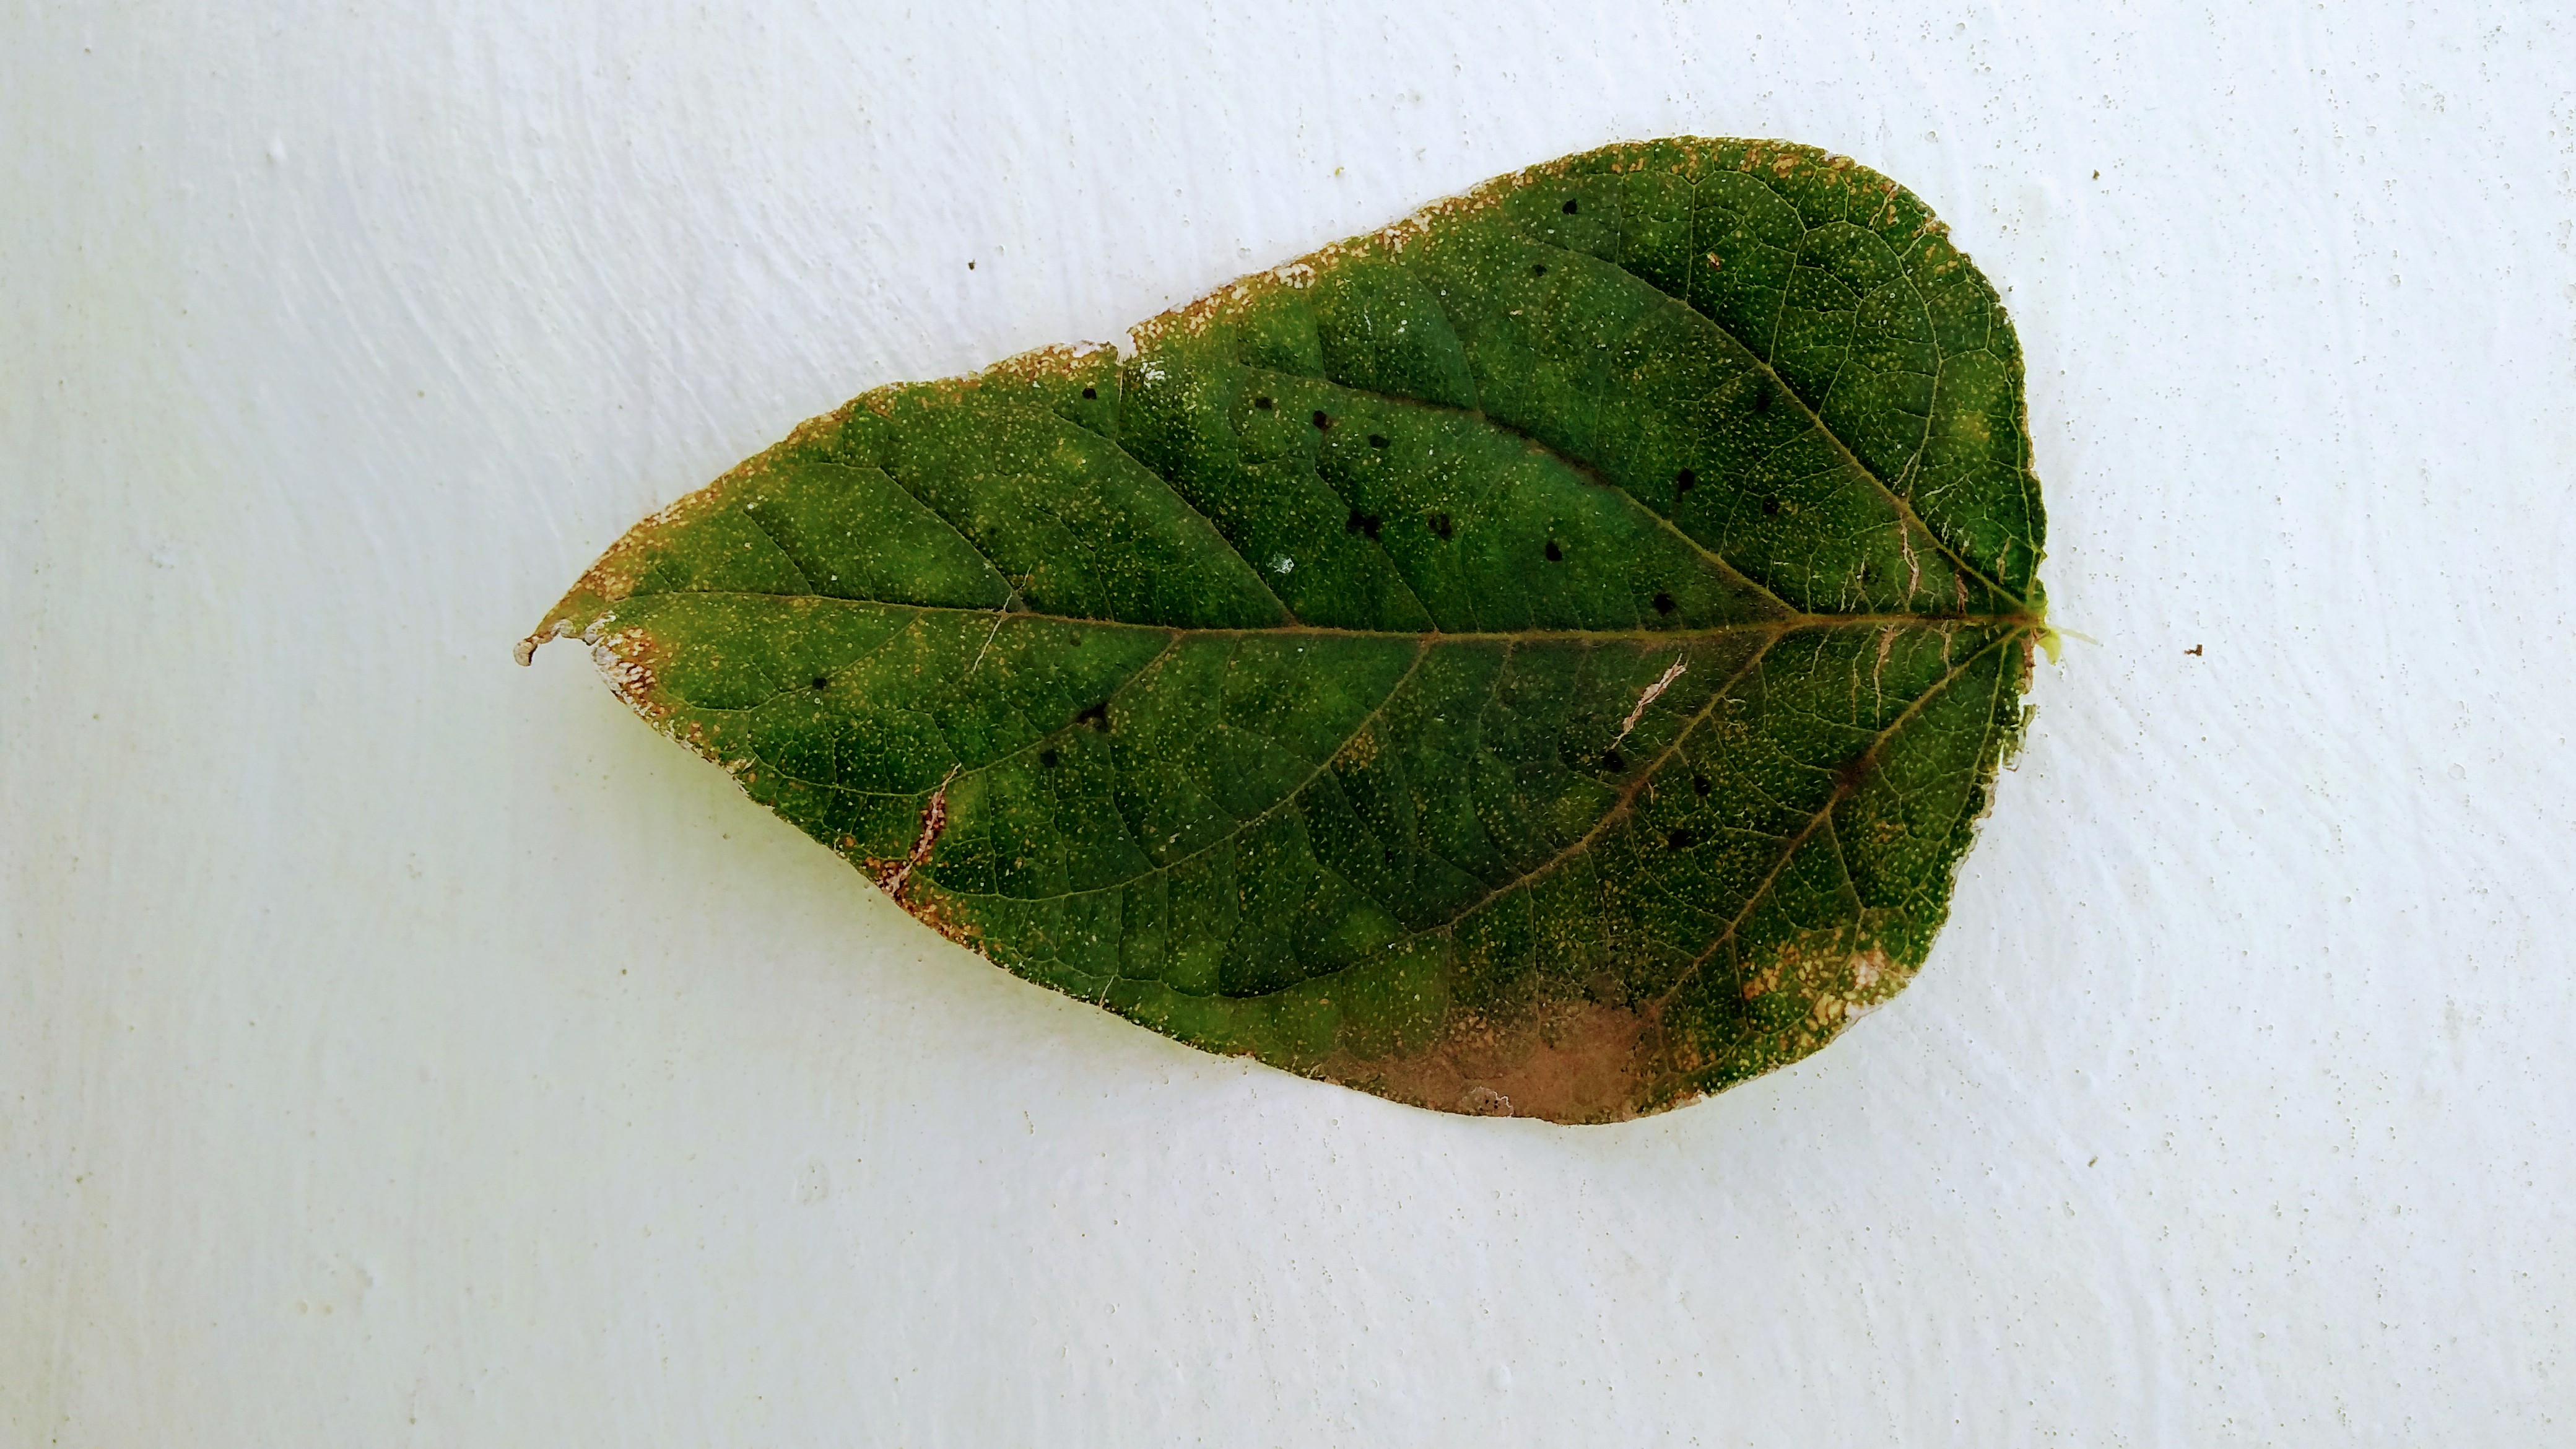
Plant: Parijatha